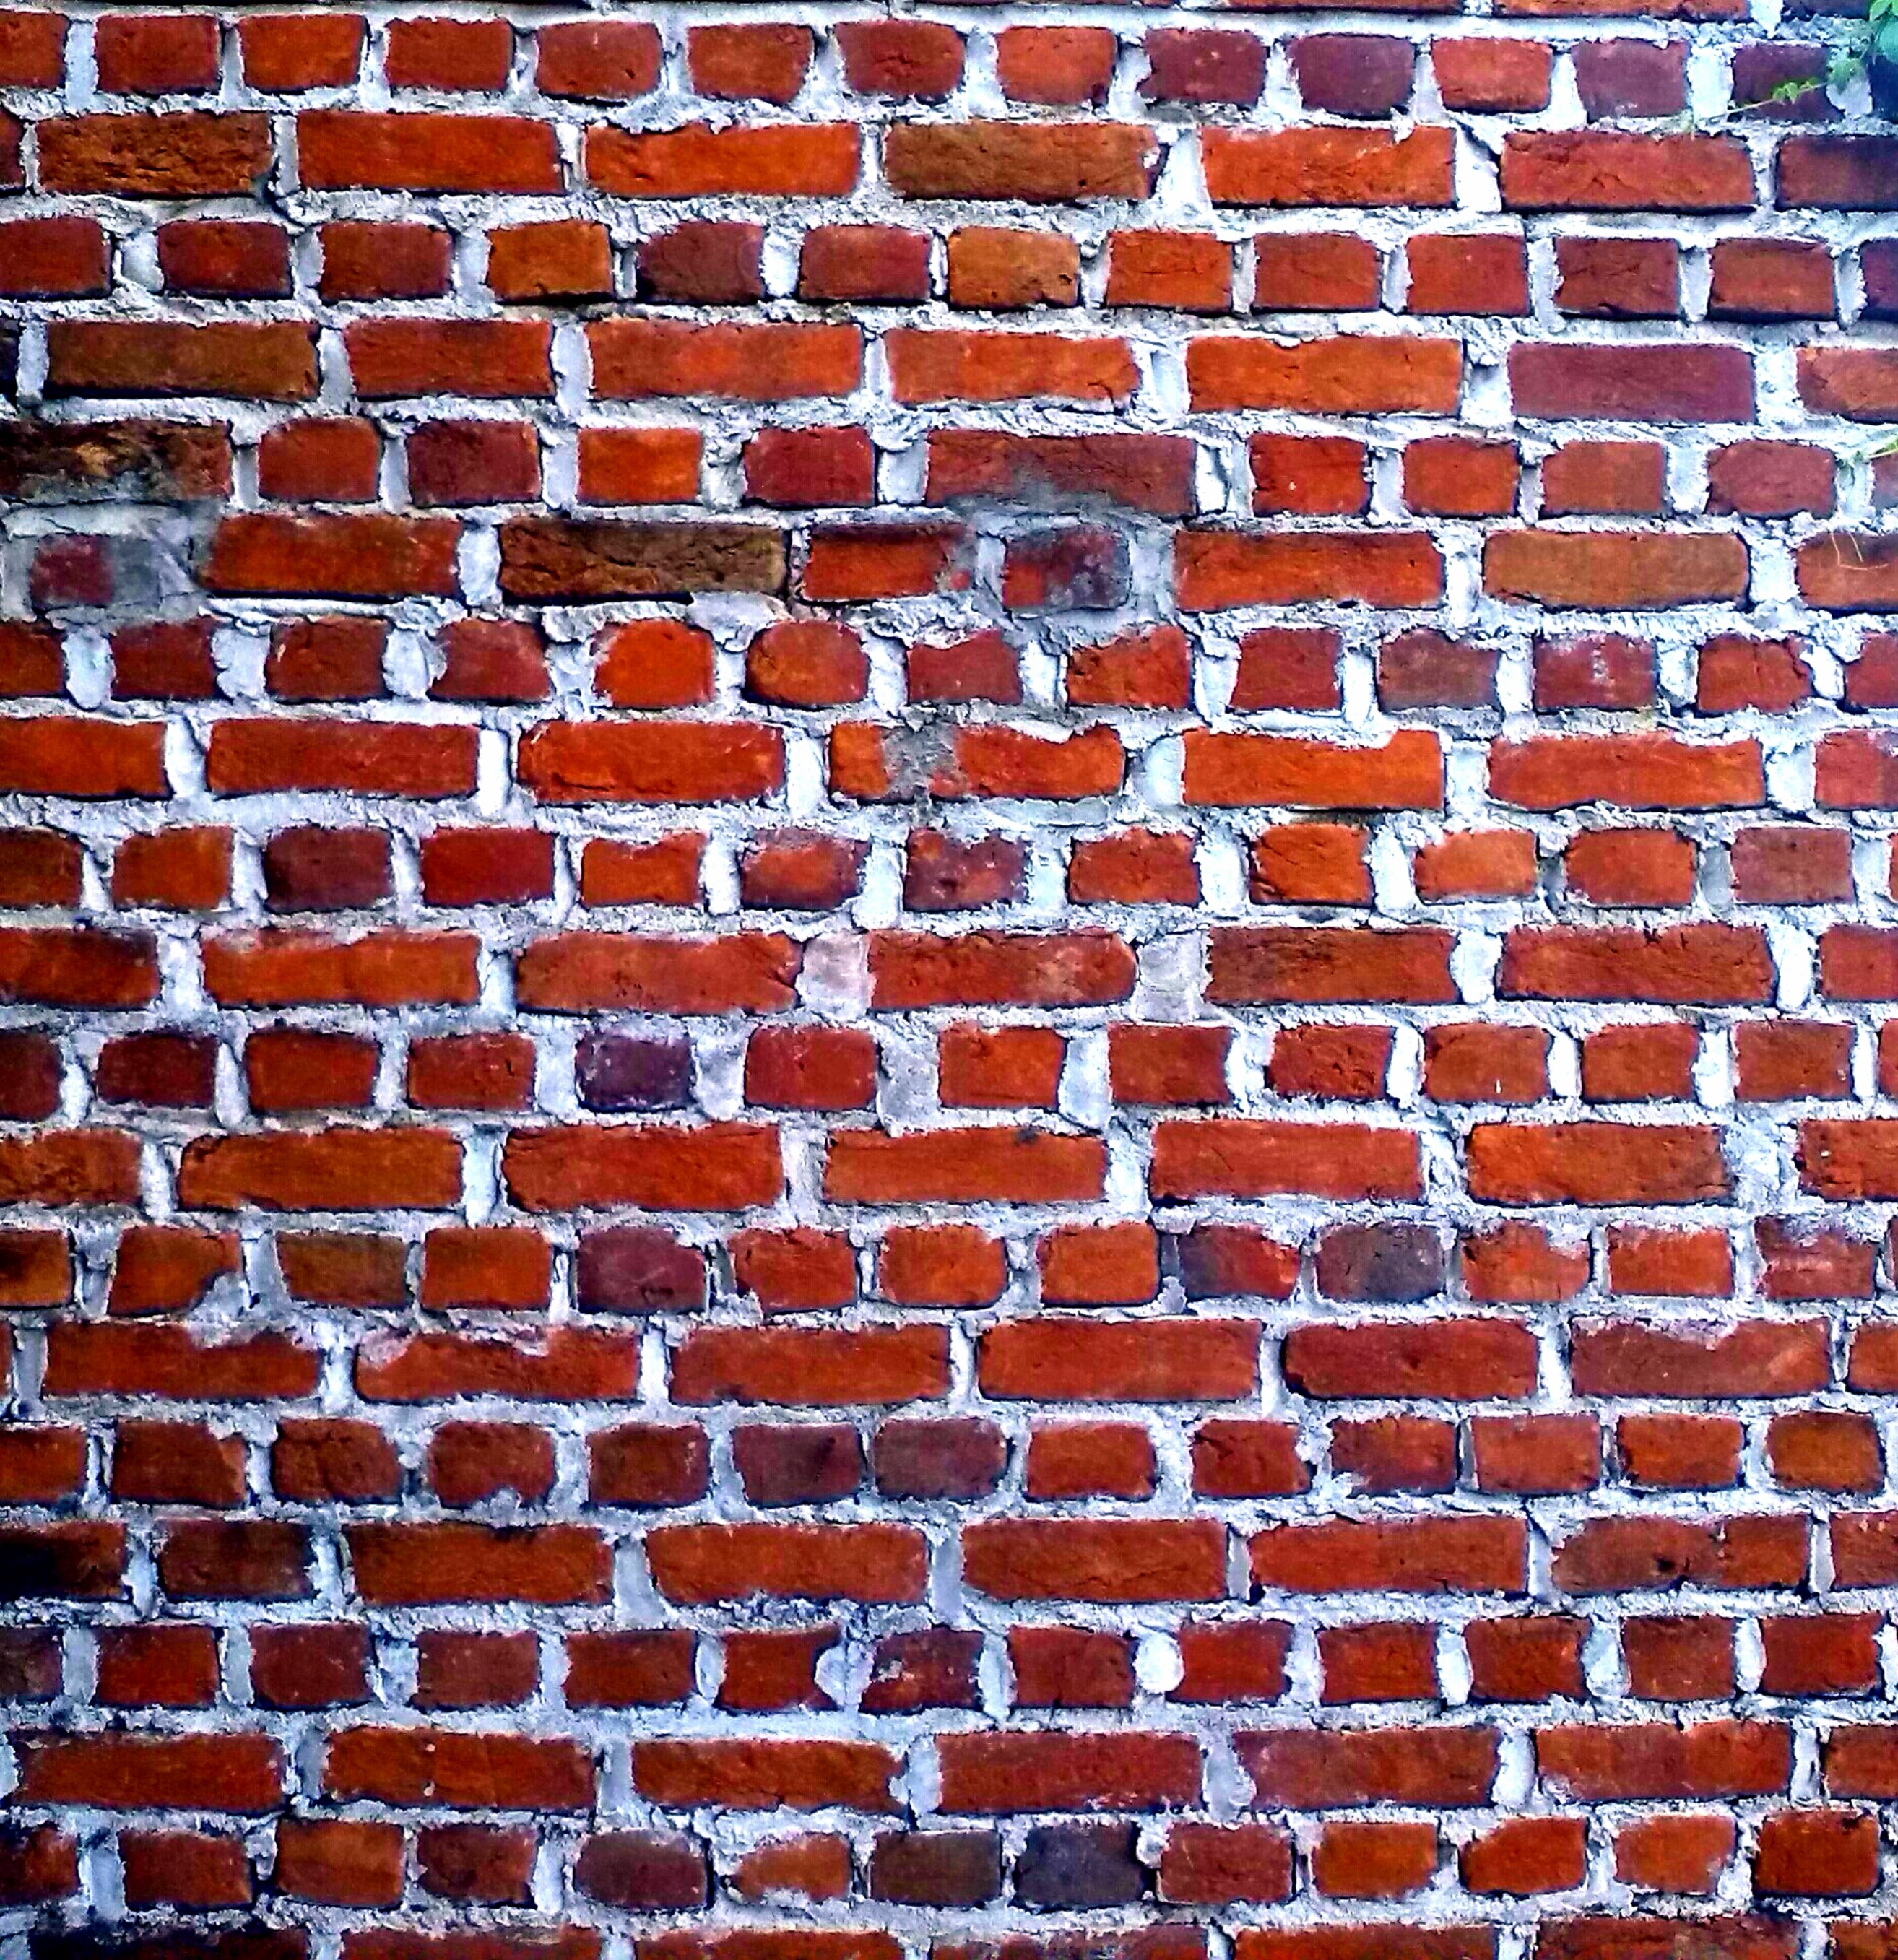
texture, building, wall, construction, grunge, stone wall, brick, material, brick wall, block, cement, bricks, brickwork, aged, clinker